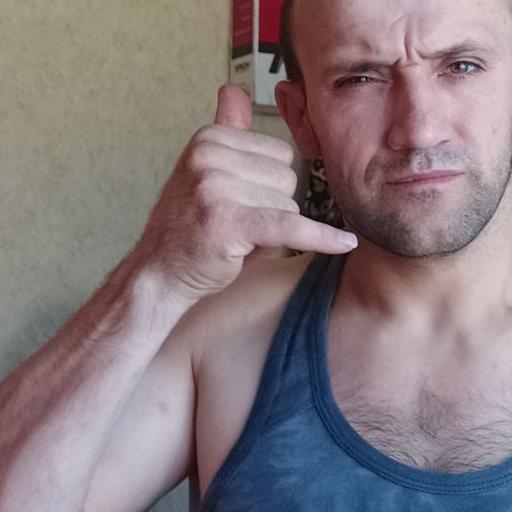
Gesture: call